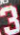
Number: 3